2009 International Bowl

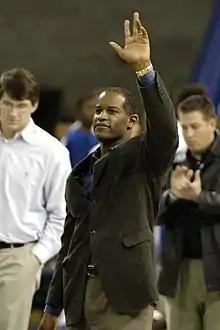
Buffalo Bulls head coach Turner Gill

In the weeks leading up to the game, media coverage focused on the achievements of the Buffalo Bulls. Buffalo had been one of the least successful programs in college football from their transition to Division I-A in 1999 to 2006, during which they had a cumulative record of 12–79. In 2008, the Bulls had their first winning season since 1996, won five games in a row for the first time since 1986, beat a ranked team for the first time in program history with their upset victory over Ball State in the MAC Championship Game, and would be making the first bowl appearance in school history. The turnaround of the Buffalo program brought acclaim to Bulls head coach Turner Gill, who had taken over the team in 2007.